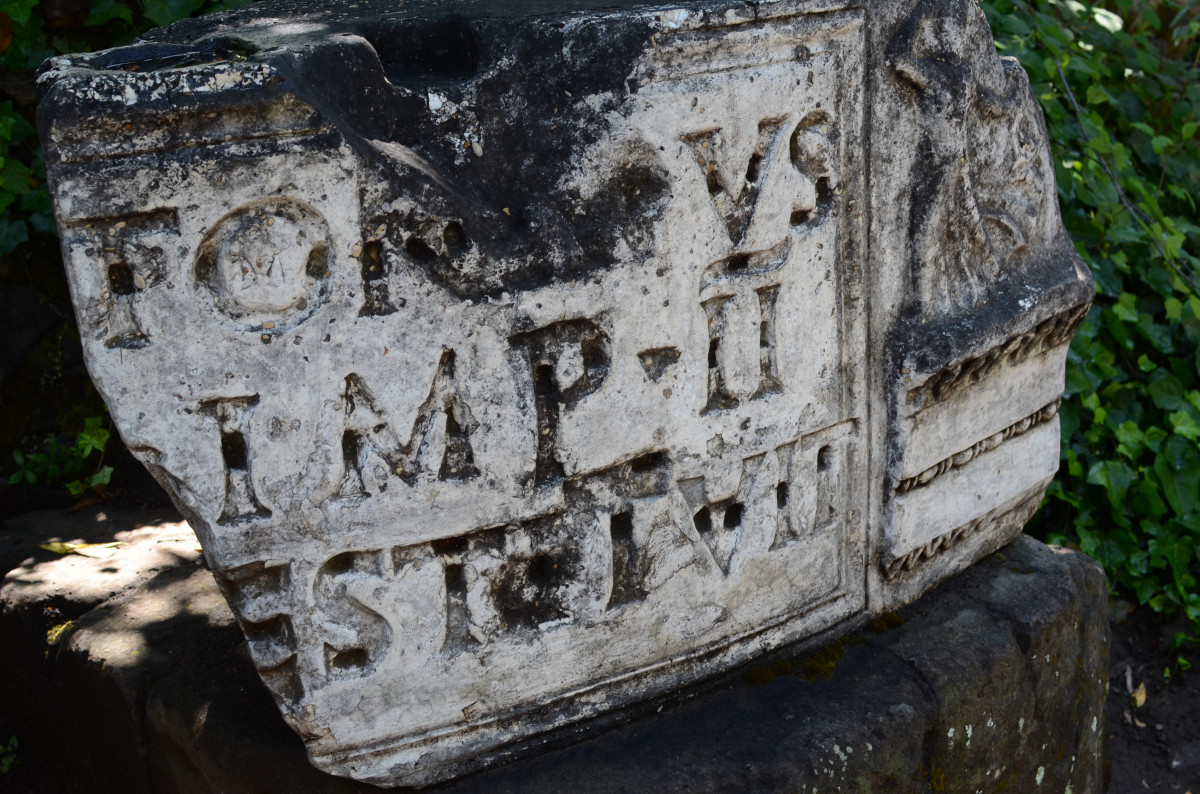
Tags: wood, cemetery, grave, sculpture, art, ruins, headstone, carving, monolith, stele, archaeological site